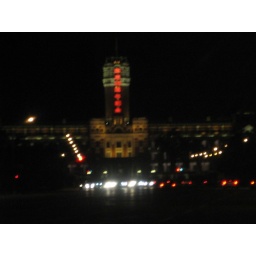
white house of taiwan. this is merely his office. his home is down the street. this building is open to visit by appointments.